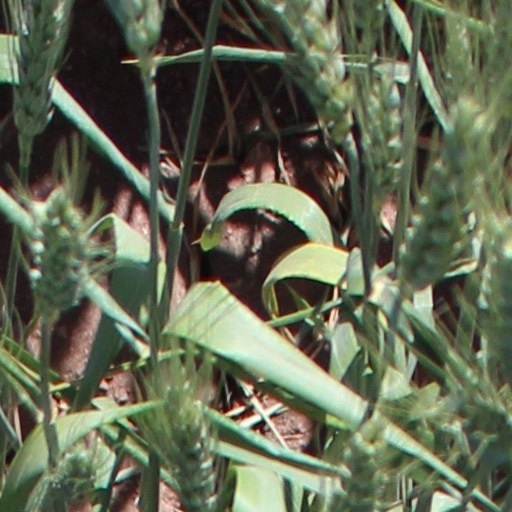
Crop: wheat